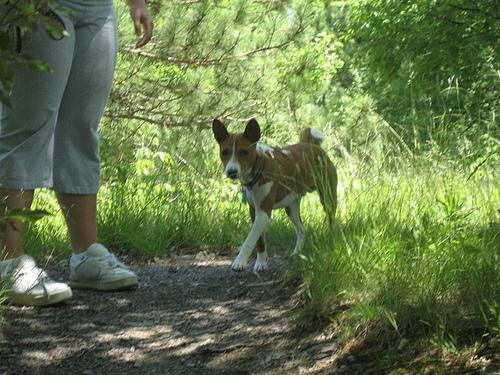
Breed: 243-n000103-basenji